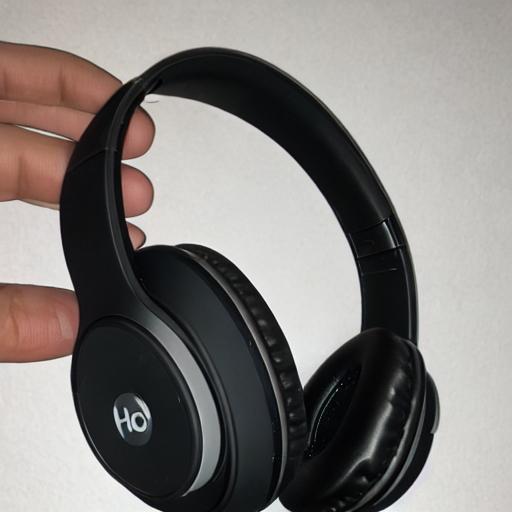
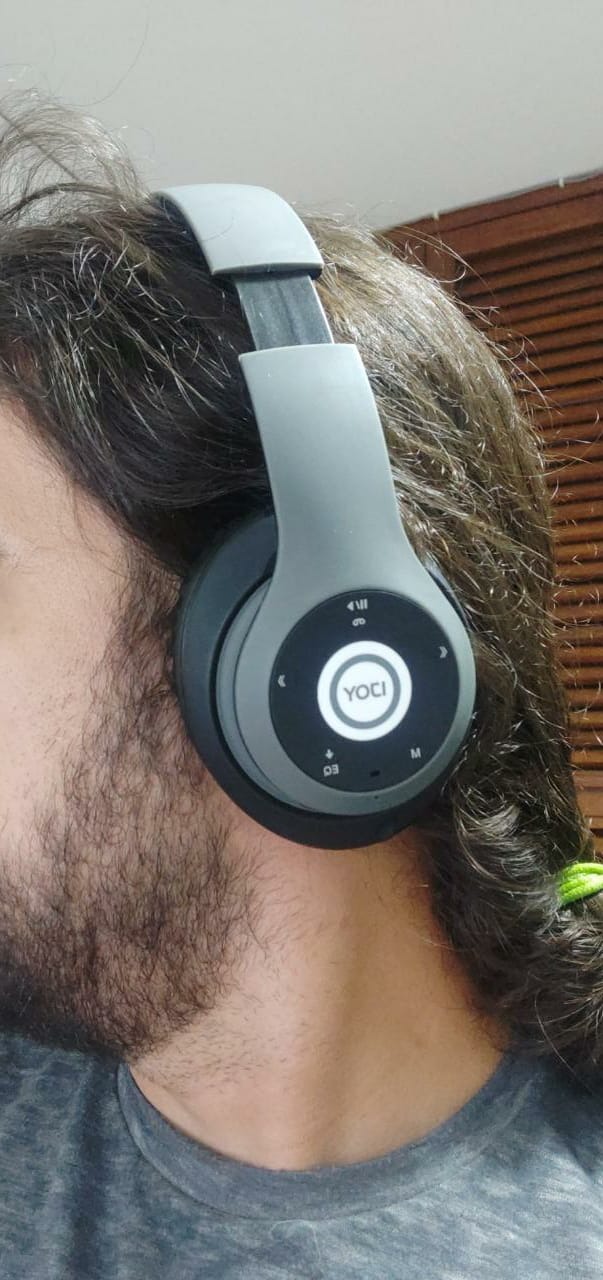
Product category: headphones
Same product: no